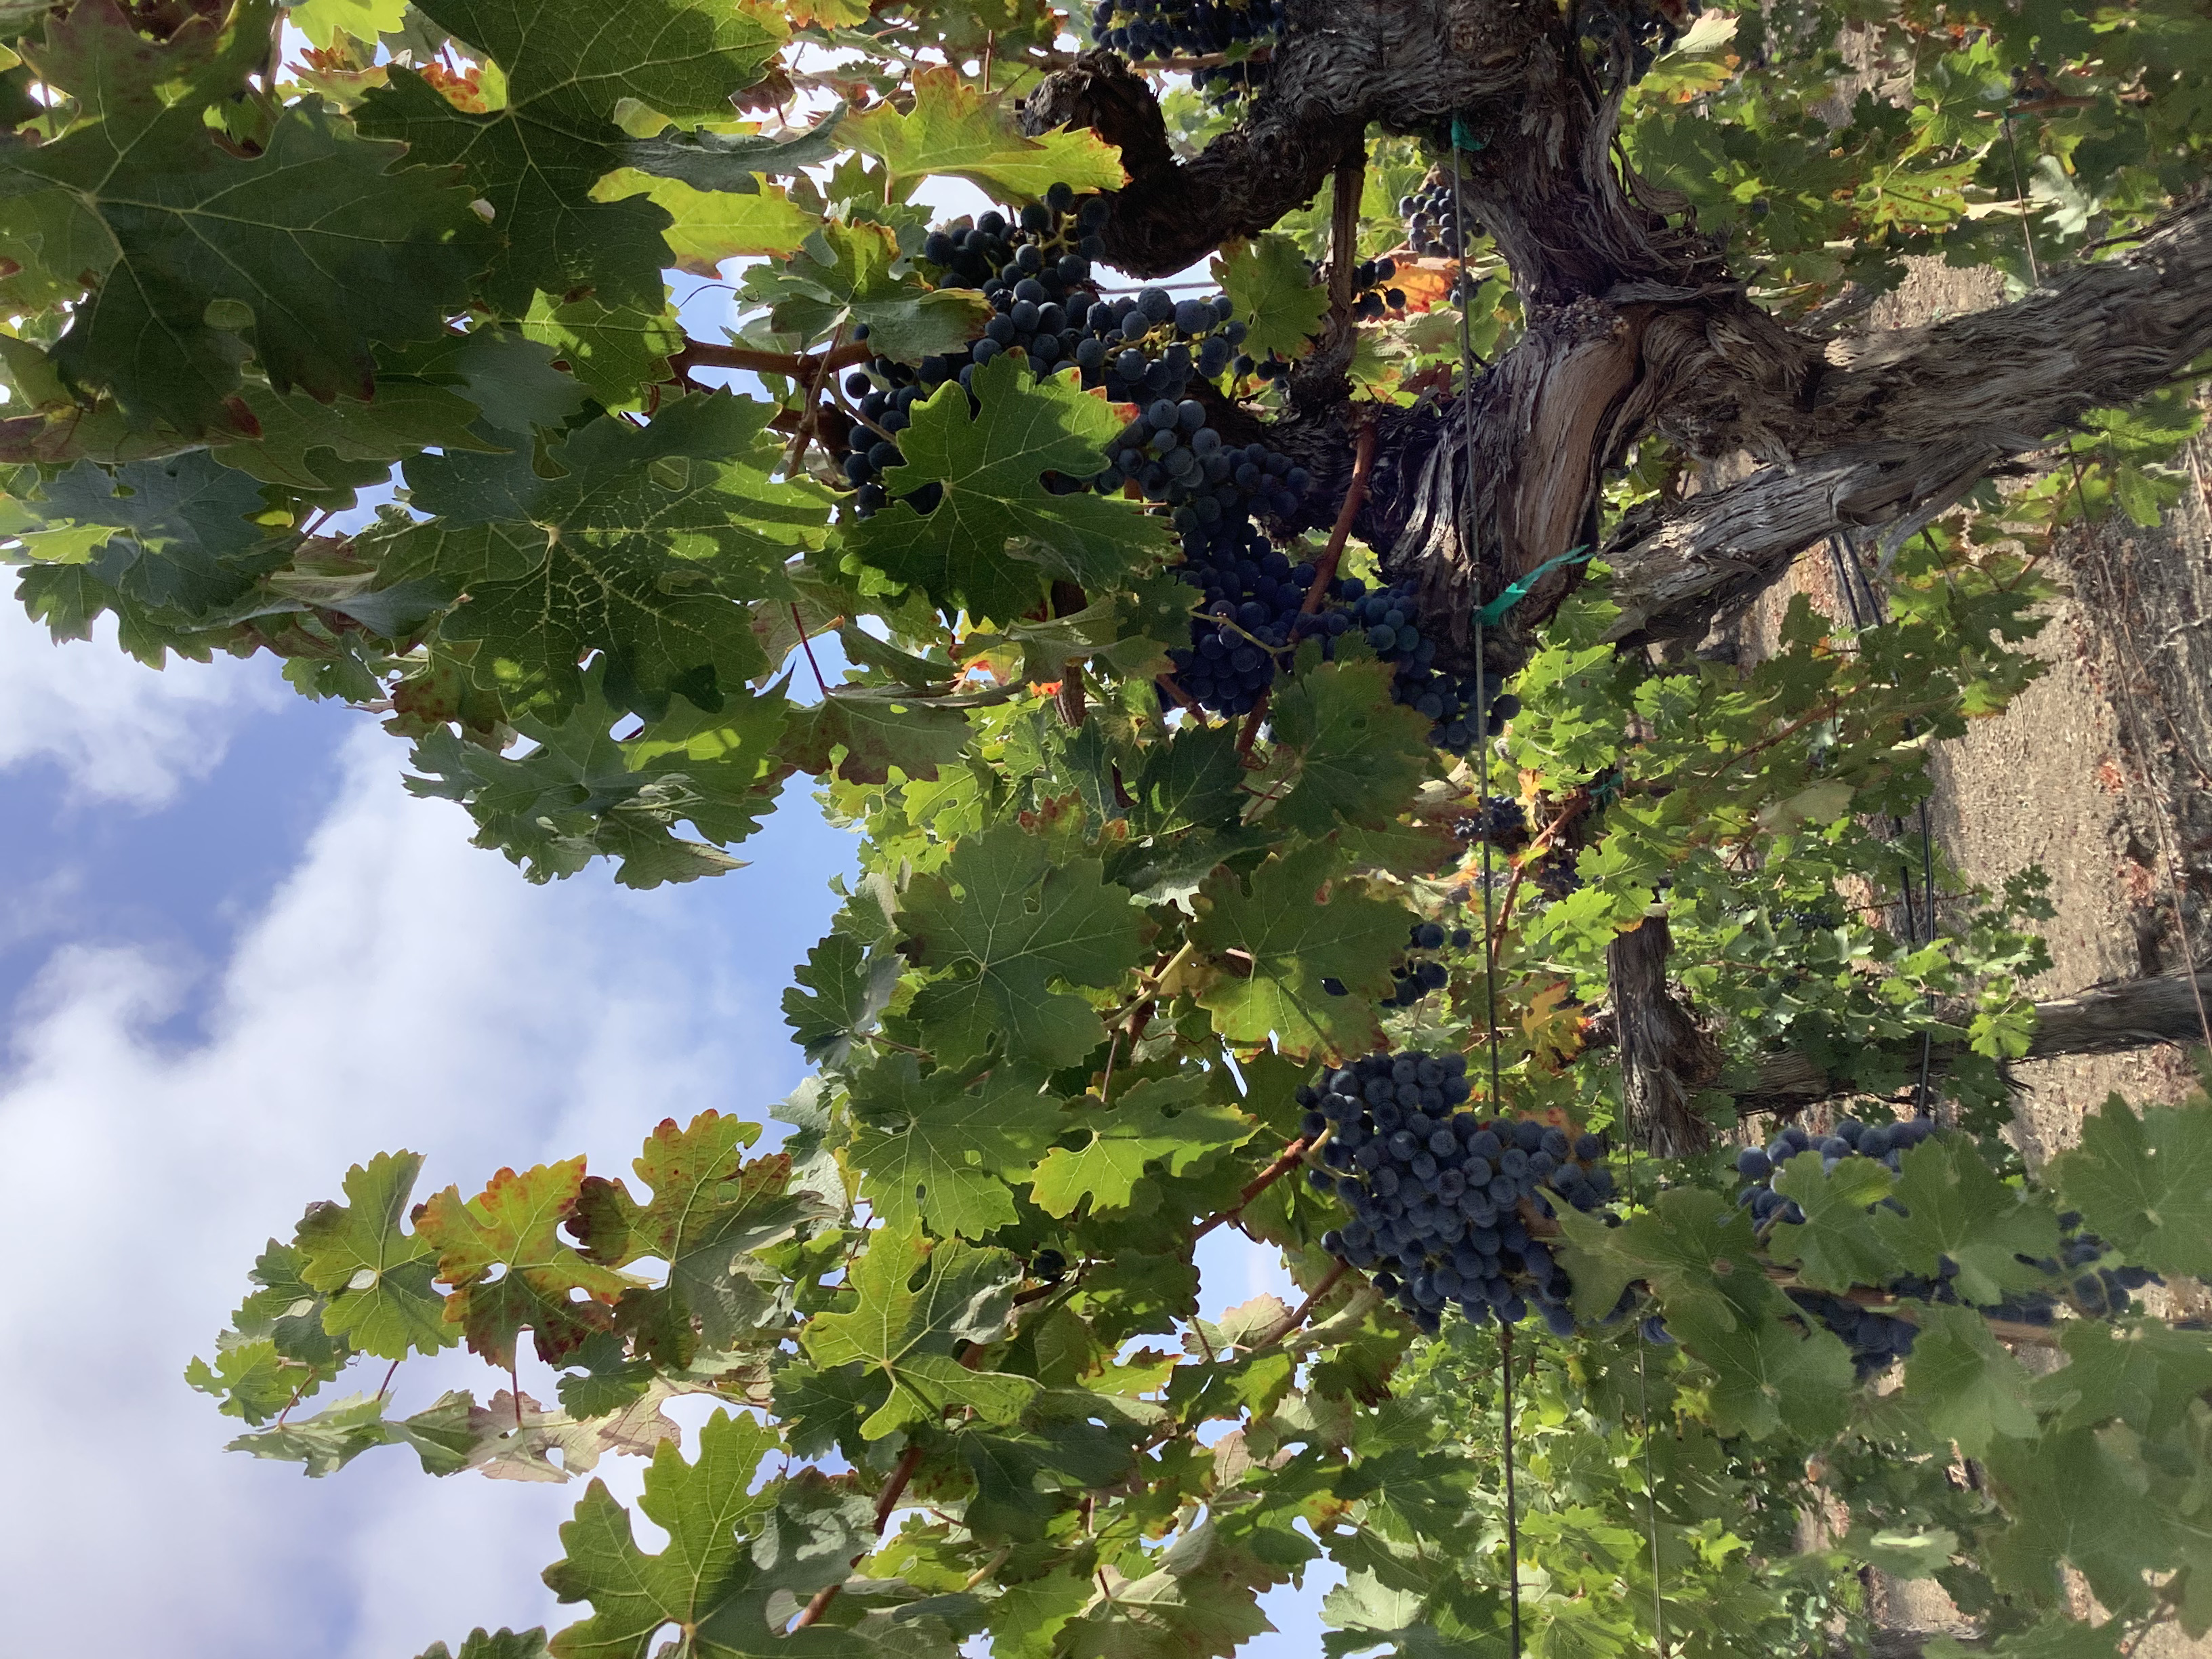
Label: Leafroll 3